Anna Nagar Ayyappan Koil, Chennai

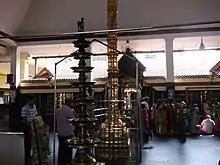
Towards the sanctum sanctorum

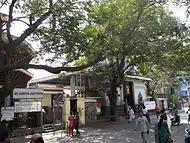
Main view of the Anna Nagar Ayyappan Koil, looking to the southeast towards the Second Avenue

Poojas at the temple are conducted by Kerala namboodiris. Chief among the poojas are the mahaganapathy homam and the mritunjaya homam, performed as offerings by devotees throughout the year. The annual temple festival is celebrated during the second week of December. Other annual celebrations include the "Arattu" procession (when the "utsavamoorthy" is carried from the temple to the Marina Beach), "pratishta dinam", "panguni uthiram", "Navarathri", "Skanda Shasti", "Vinayaka Chaturthi" and "Rama Navami". "Kotiarchana" is performed every fourth year by Ayyappa devotees observing "vritham" (fasting).